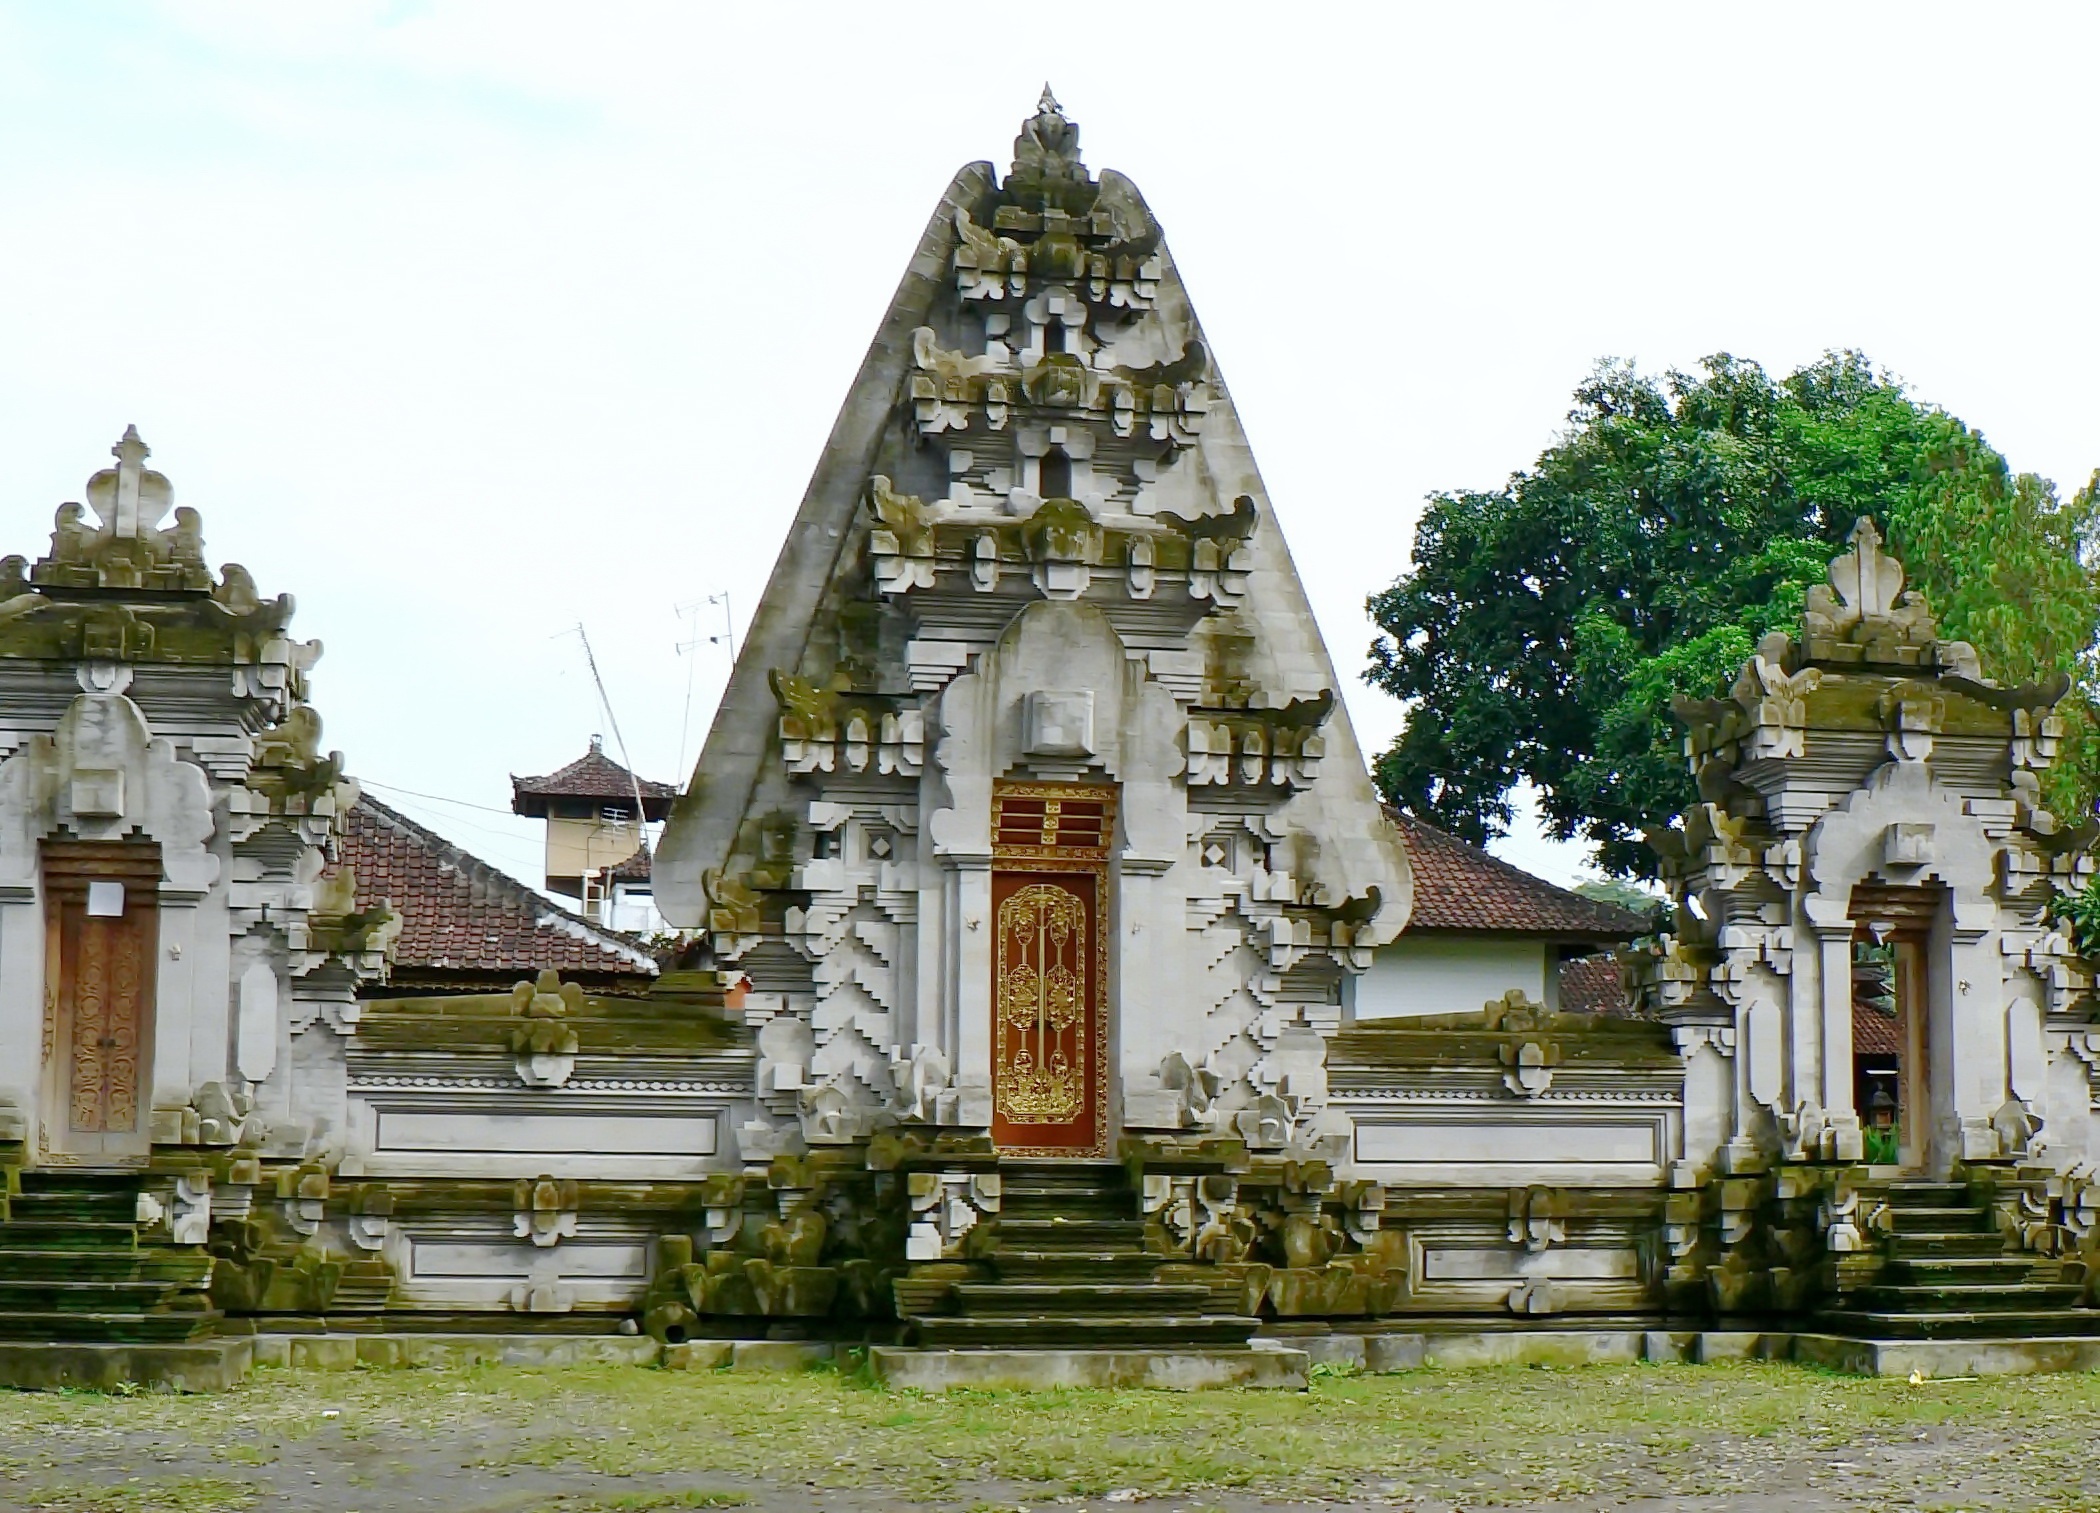
architecture, building, palace, tower, religion, landmark, church, chapel, place of worship, temple, monastery, statues, shrine, sculptures, indonesia, pagoda, wat, bali, hindu temple, historic site